1944 United States presidential election

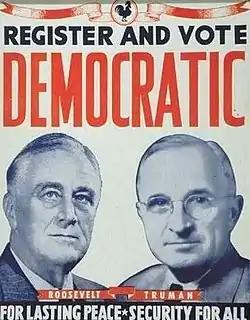
Roosevelt/Truman poster

President Roosevelt was the popular, wartime incumbent and faced little formal opposition. Although many Southern Democrats mistrusted Roosevelt's racial policies, he brought enormous war activities to the region and the end of its marginal status was in sight. No major figure opposed Roosevelt publicly, and he was re-nominated easily when the Democratic Convention met in Chicago. Some pro-segregationist delegates tried to unite behind Virginia senator Harry F. Byrd, but he refused to campaign actively against Roosevelt, and did not get enough delegates to seriously threaten the President's chances.